William H. Parkins

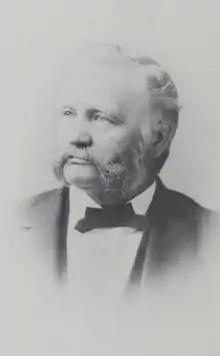
Parkins, 1885

William Henry Parkins (June 1, 1836 – January 29, 1894) was an American architect best known for his work in Atlanta during the late 1800s.